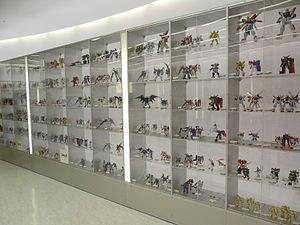
Le terme Gunpla désigne les maquettes de mecha, personnages ou véhicules en plastique issues de la franchise japonaise Gundam et commercialisées par Bandai ; il résulte de la contraction de « Gundam plastic model ». Apparu en 1980, le Gunpla connaît peu à peu un grand succès au Japon au point d’y dominer largement le marché à l’heure actuelle. Le terme désigne aussi l’assemblage des maquettes elle-même.